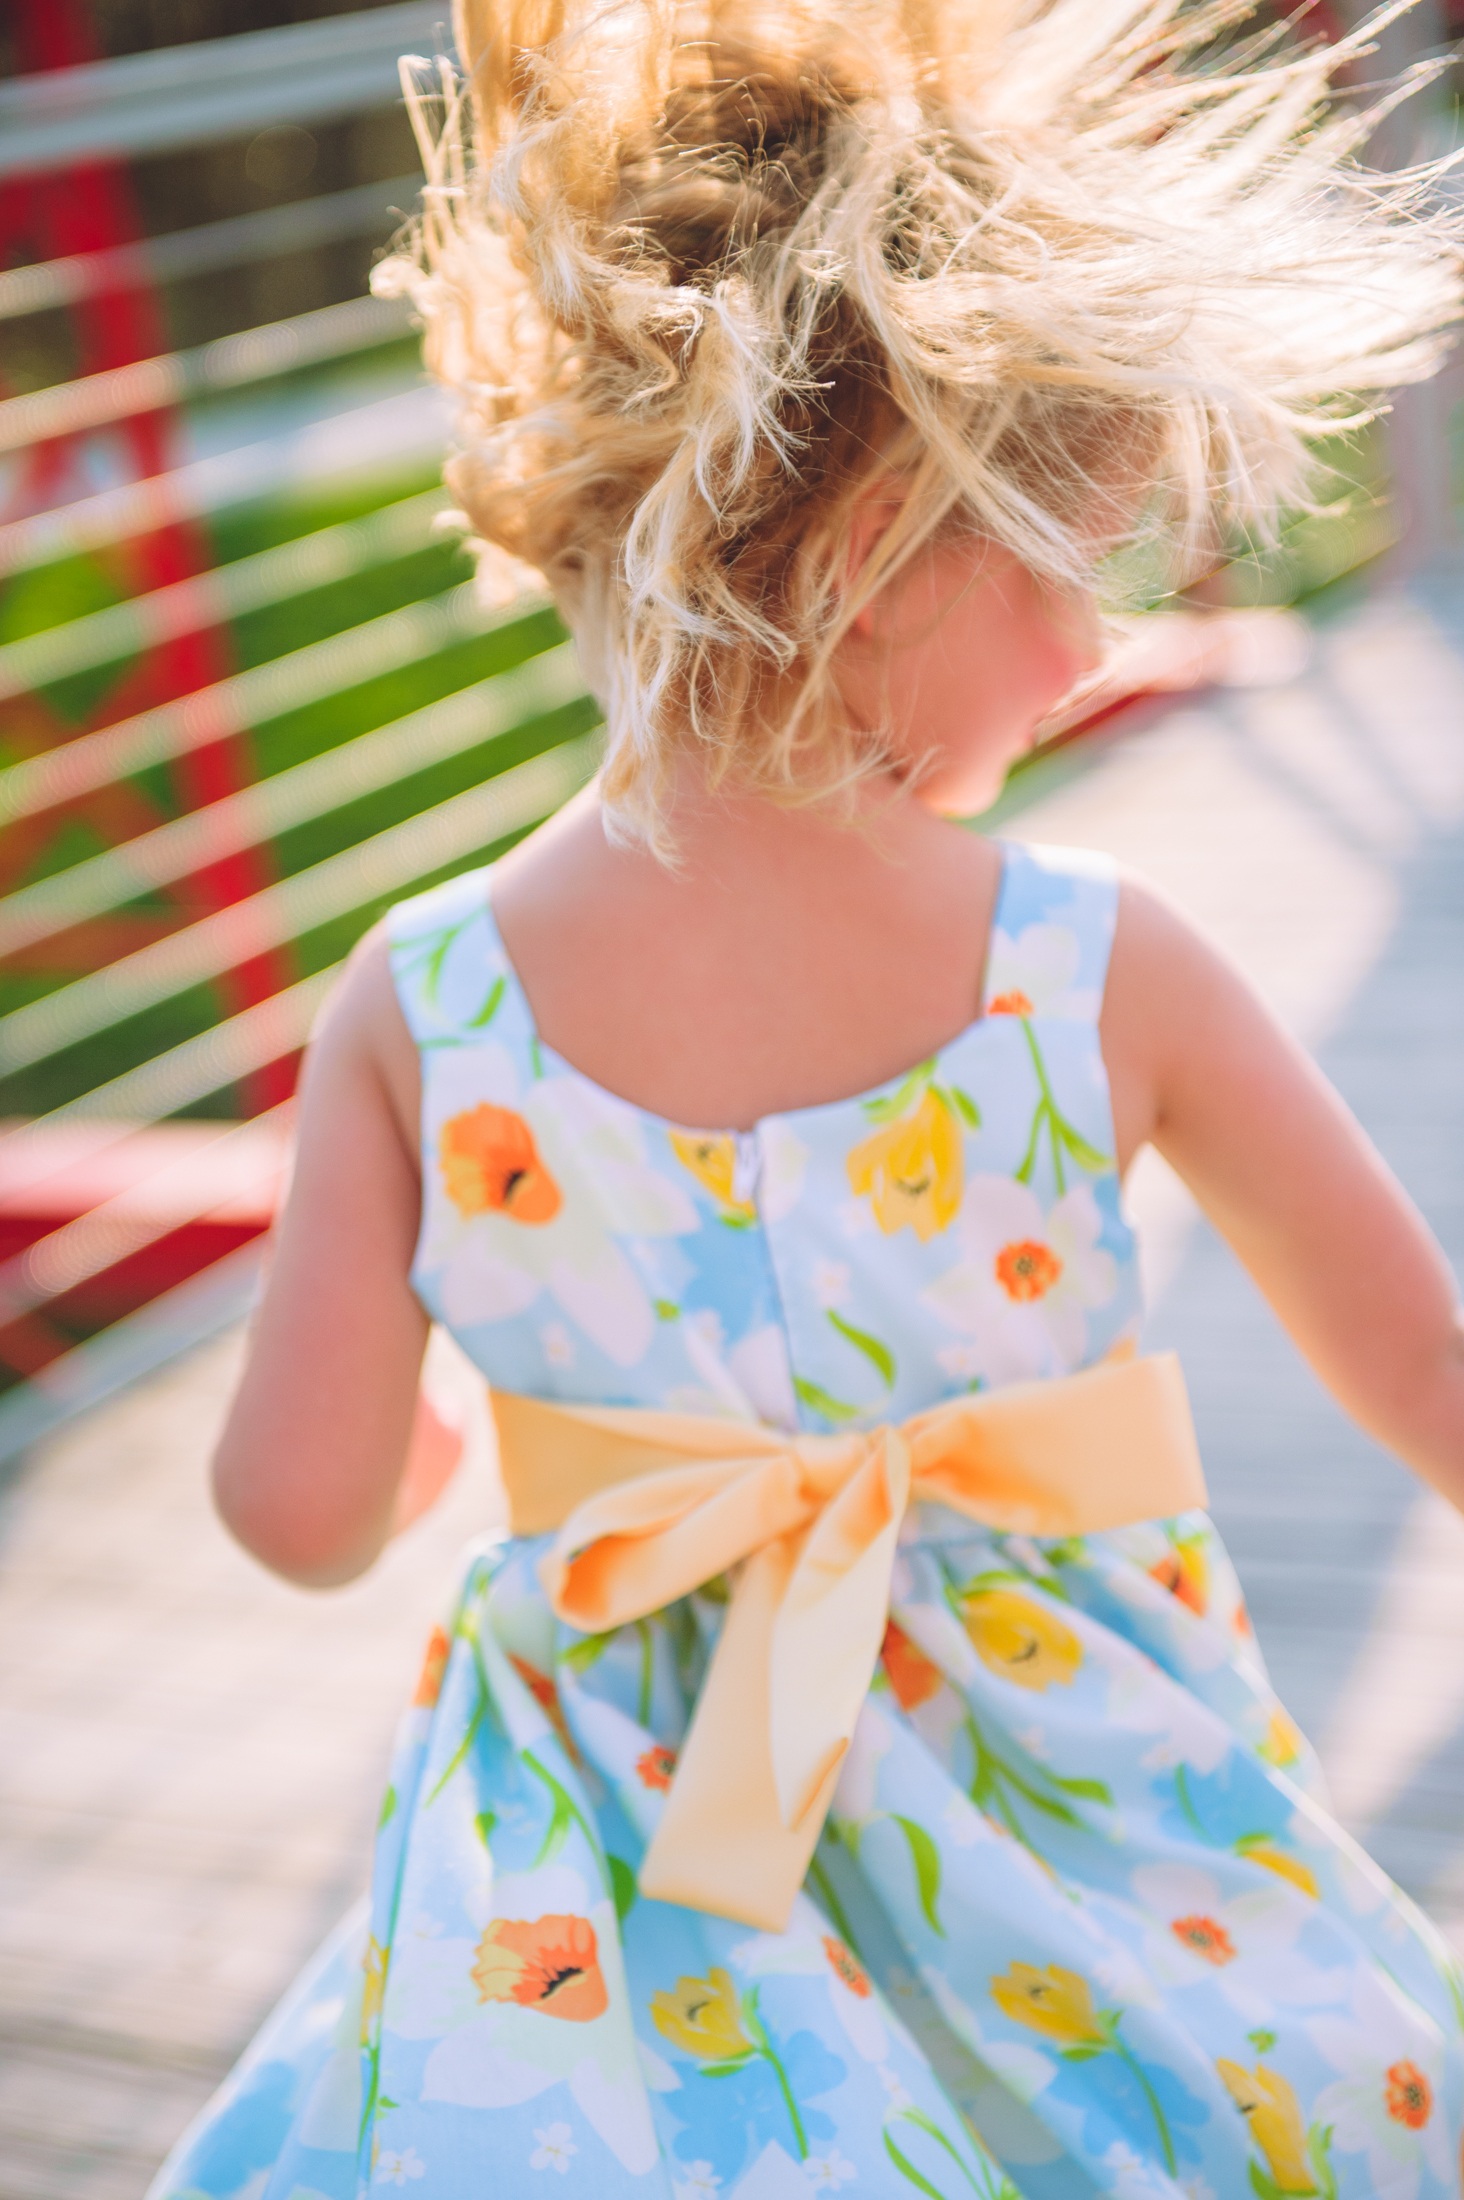
girl, hair, white, summer, motion, female, dance, young, spring, color, child, fashion, clothing, pink, toy, hairstyle, outside, fun, dress, happy, toddler, joy, dancing, costume, spin, twirl, twirling